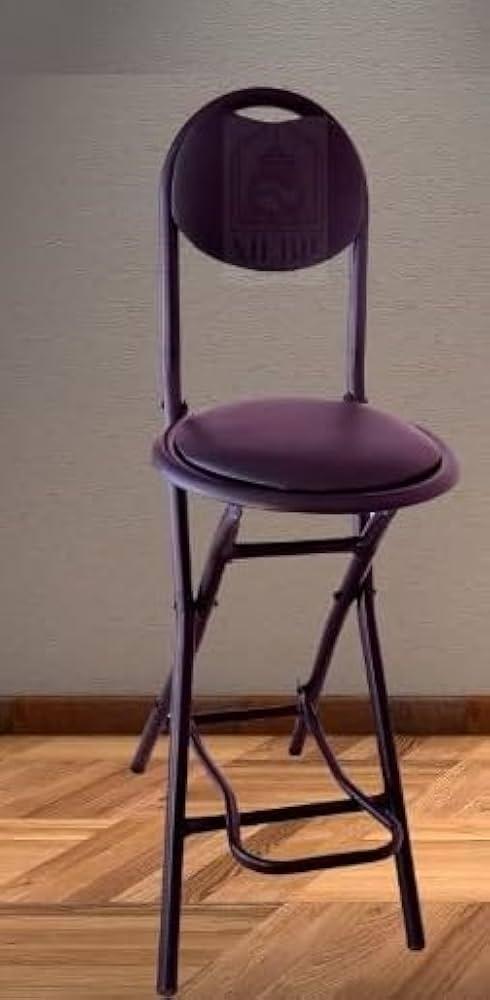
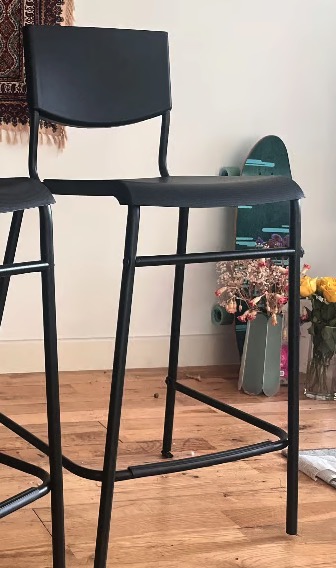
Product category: stool
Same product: no